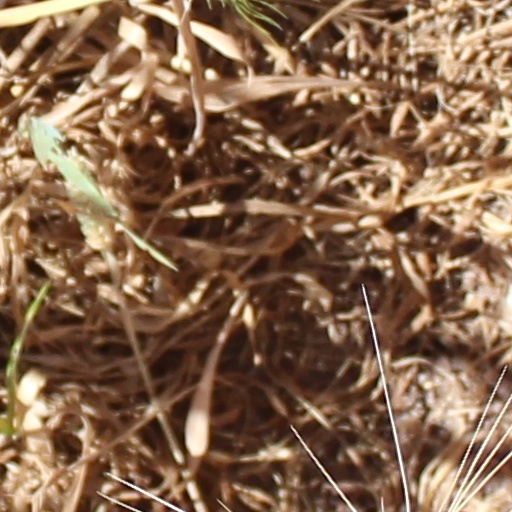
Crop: wheat